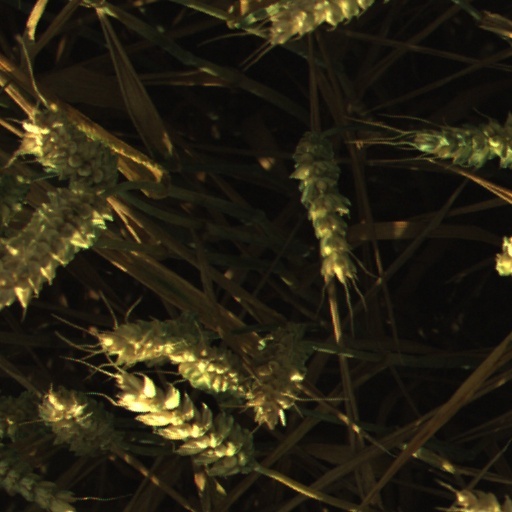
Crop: wheat